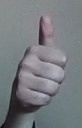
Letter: aleff